Neahkahnie Mountain

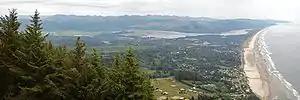
View of Manzanita and Nehalem Bay from Neahkanie Mountain

The "lost treasure," subject of the 2006 movie "Tillamook Treasure", has been searched for by hundreds of people over the years, some resorting to earth-moving equipment and others digging by hand. During the 1930s, two treasure hunters died when their excavation caved in on them.